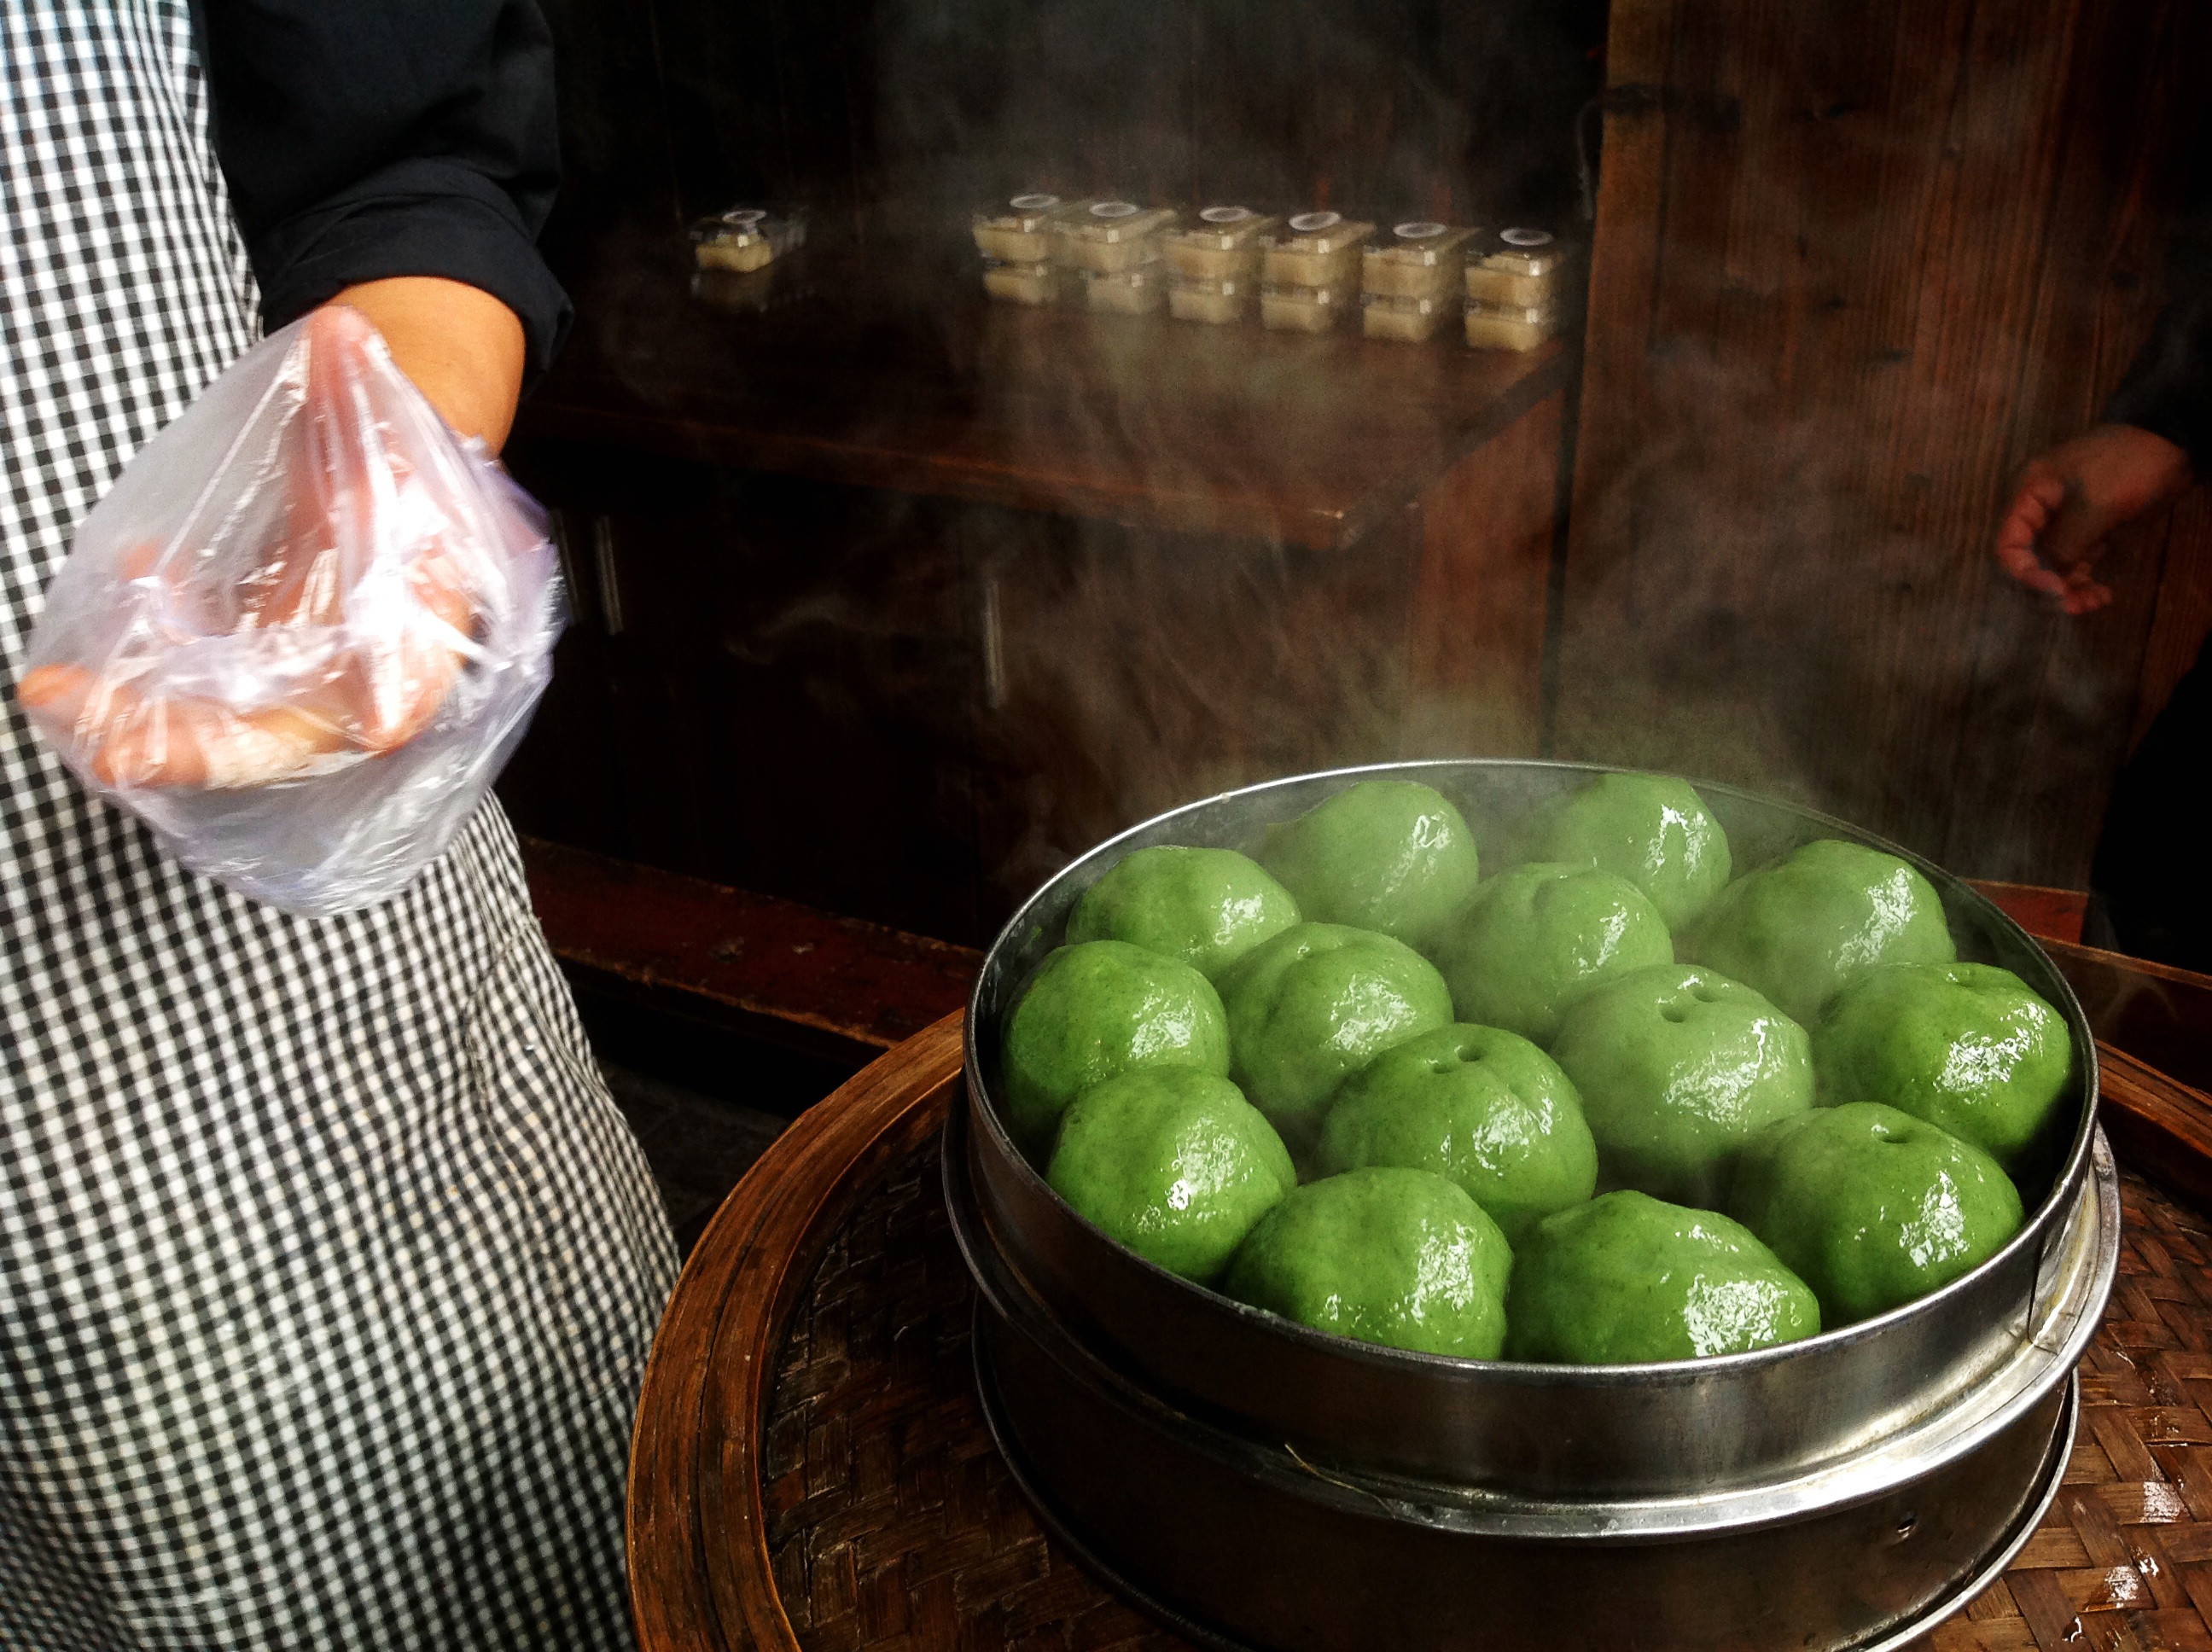
plant, photography, fruit, dish, food, produce, snack, custom, flowering plant, wuzhen, land plant, small green group